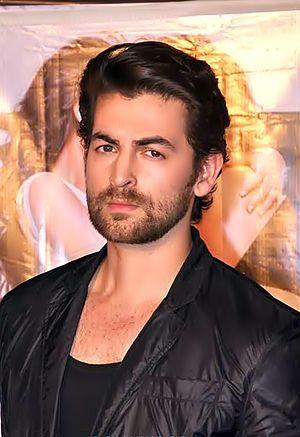
Neil Nitin Mukesh est un acteur indien de Bollywood. Il est le fils du chanteur Nitin Mukesh et le petit-fils du chanteur légendaire Mukesh. Remarqué dans Johnny Gaddar en 2007, il accède à la notoriété avec New York en 2009.